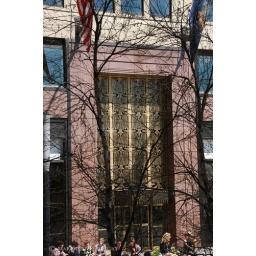
Elaborate door front on building near Battery Park, New York City.